Benedetta Cappa

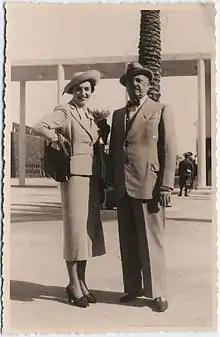
Cappa and Marinetti, 18 March 1937

Benedetta Cappa (14 August 1897 – 15 May 1977) was an Italian futurist artist who has had retrospectives at the Walker Art Center and the Solomon R. Guggenheim Museum. Her work fits within the second phase of Italian Futurism.